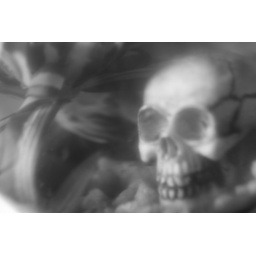
davy jones in a fish bowl